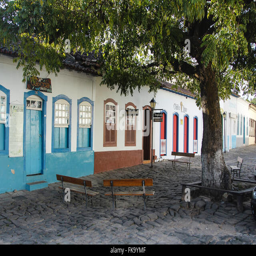
colonial houses in the plaza